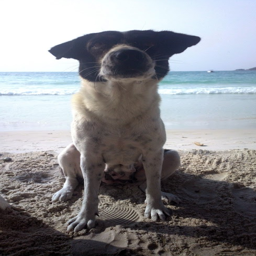
a dog poses on the beach .